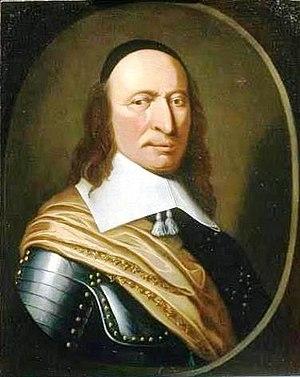
Pieter Stuyvesant est né en 1610 probablement à Peperga, en Frise, aux Provinces-Unies, et mort en août 1672 à New York. Il est le dernier directeur-général néerlandais à avoir administré la colonie de la Nouvelle-Néerlande, pour le compte de la Compagnie néerlandaise des Indes occidentales, avant que les Anglais ne s’en emparent.
L'histoire de la ville de New York s'échelonne sur plusieurs siècles et commence, bien avant l'arrivée des premiers colons dans ce qui est maintenant Manhattan, avec l'occupation par les populations amérindiennes. Les tractations qui mènent New York à sa configuration actuelle, une division en cinq arrondissements : Manhattan, Queens, Brooklyn, le Bronx et Staten Island, ne remontent qu'à la toute fin du XIXᵉ siècle et à la première moitié du XXᵉ siècle. Avant cette consolidation, la ville qui connaît de nombreuses crises, est le théâtre de divers conflits, mais réussit tout de même à gagner progressivement en importance, au point de constituer aujourd'hui la plus grande ville des États-Unis et l'une des métropoles les plus importantes et les plus dynamiques du monde, démographiquement mais aussi en tant que centre décisionnel de premier plan et de capitale mondiale de la finance et de la Bourse.